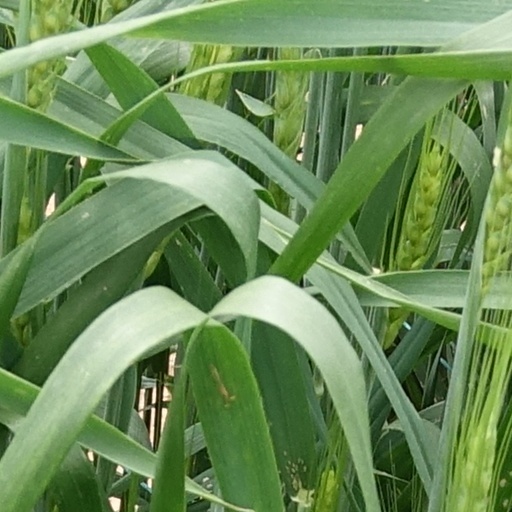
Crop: wheat